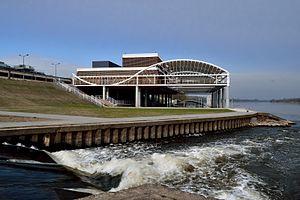
Le boulevard du Maréchal Józef Piłsudski, est une rue de la ville de Włocławek, située le long de la rive gauche de la Vistule, agrémentée d'une promenade adjacente qui traverse la rivière Zgłowiączka. Auparavant, elle a porté les noms de Nadbrzeżna, de Bulwarowa et de Boulevard du Parti ouvrier unifié polonais. Au XIXe siècle, elle était communément appelée Bulwarek.